Cathbarr O'Donnell

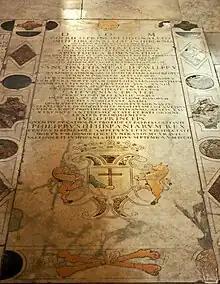
Tomb of Cathbarr and his brother Rory in San Pietro in Montorio

Cathbarr O'Donnell (– 15 September 1608) was an Irish nobleman and member of the O'Donnell dynasty of Tyrconnell. The youngest brother of Red Hugh O'Donnell, Cathbarr fought in the Nine Years' War. He married Rosa O'Doherty, sister of Cahir O'Doherty.